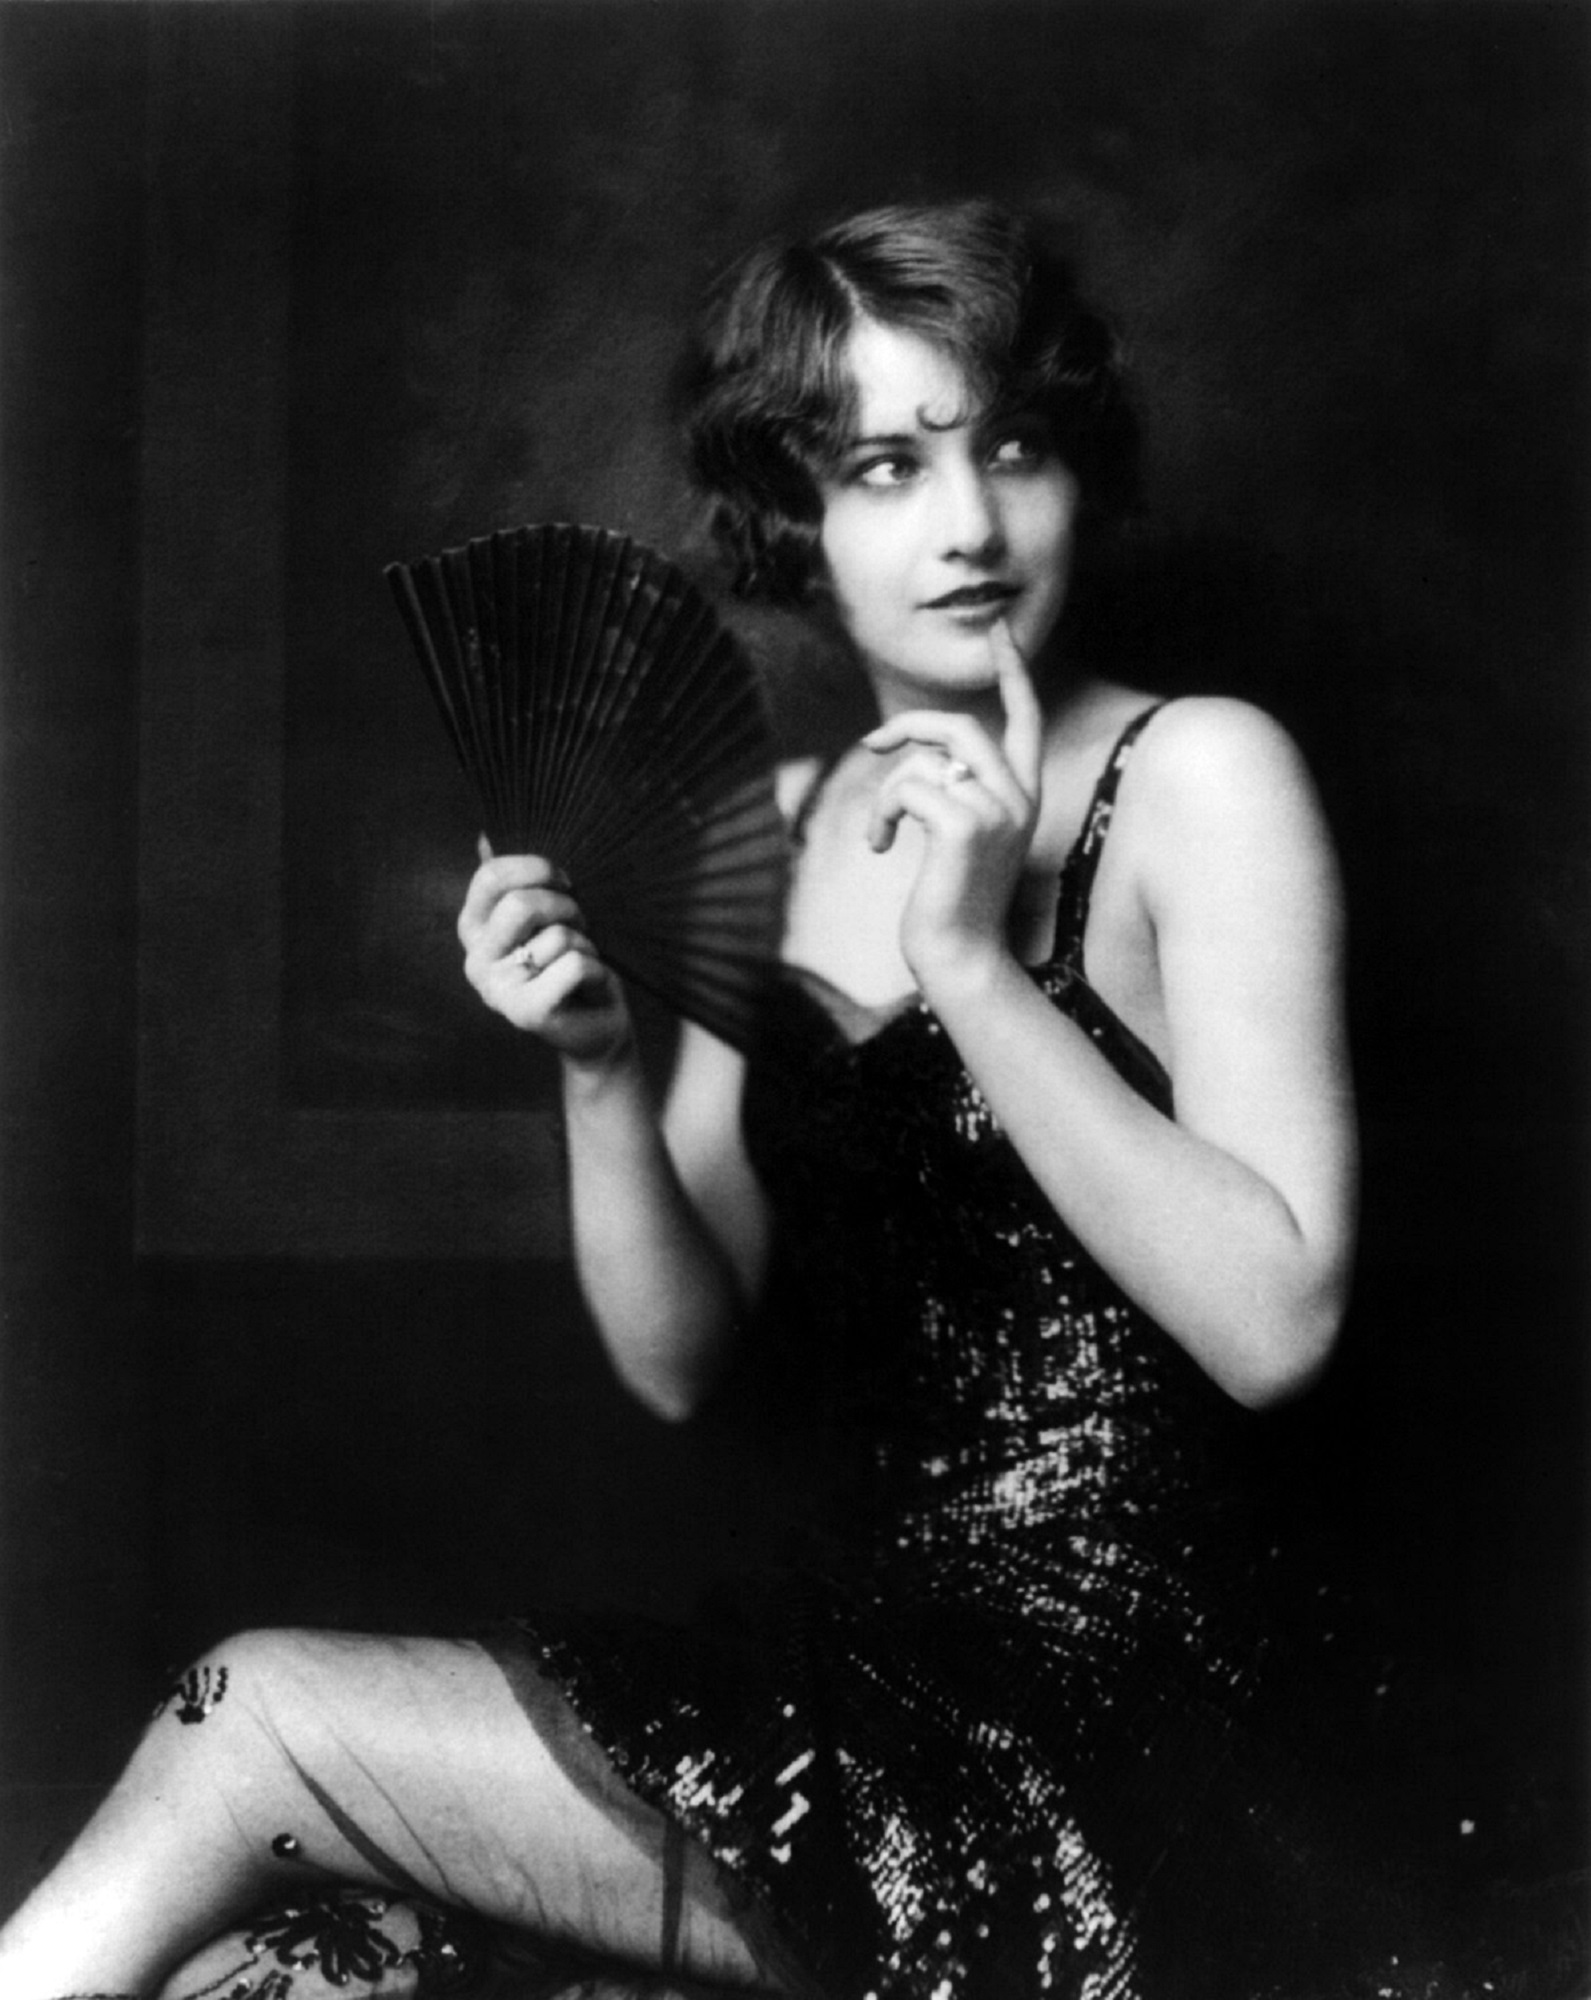
person, black and white, woman, white, photography, vintage, retro, star, film, hollywood, portrait, model, sitting, darkness, television, tv, black, monochrome, lady, theatre, stage, photograph, beauty, cinema, theater, image, classic, strong, movie, emotion, actress, photo shoot, monochrome photography, portrait photography, film noir, human positions, art model, motion pictures, barbara stanwyck, big valley